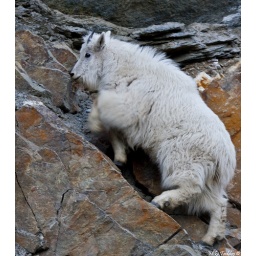
Look at this little bugger climb, this is a sheer flat wall and he is jumping around like a kangaroo